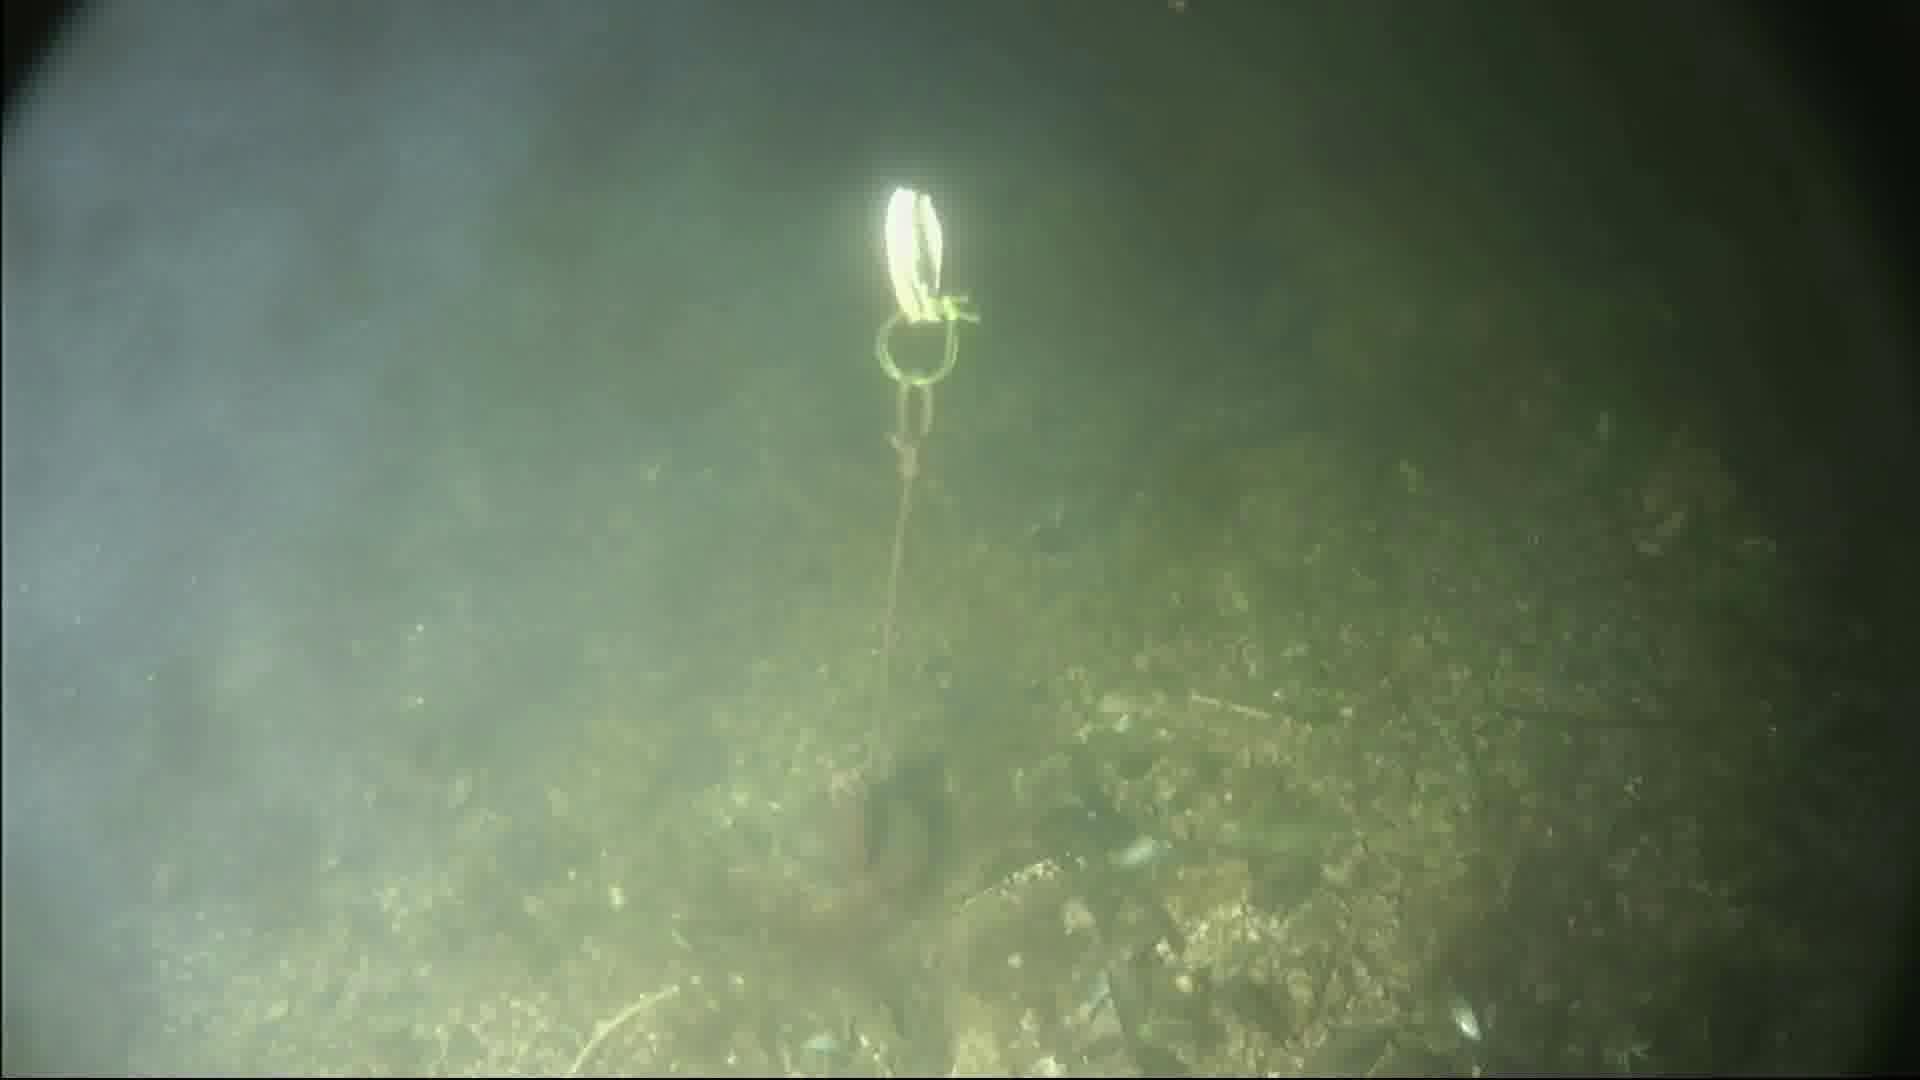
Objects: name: crab